The Hummingbird Project

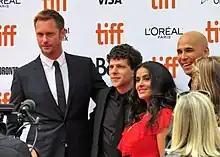
Alexander Skarsgård, Jesse Eisenberg, Salma Hayek, and Kim Nguyen at the premiere of "The Hummingbird Project" at the 2018 Toronto International Film Festival

The film had its world premiere at the Toronto International Film Festival on September 8, 2018, and was the opening gala at the Vancouver International Film Festival later that month. Shortly after, The Orchard acquired U.S. distribution rights to the film. It had a limited release in the United States on March 15, 2019.